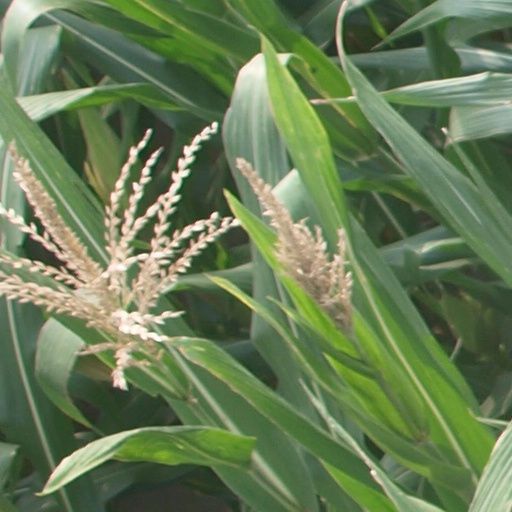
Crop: maize; corn